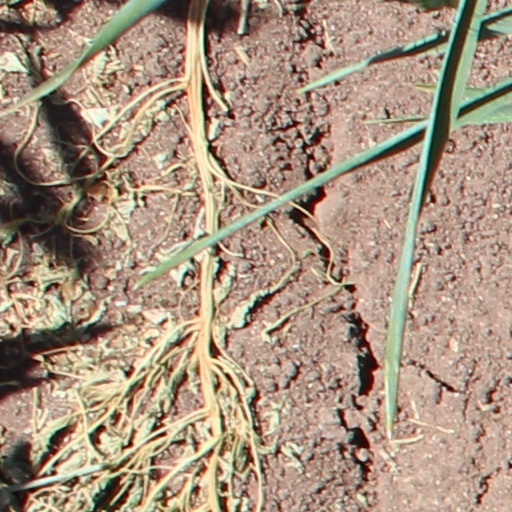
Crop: wheat